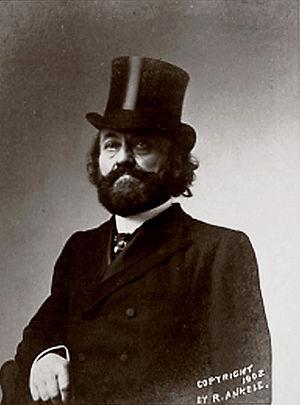
Buatier de Kolta, de son vrai nom Joseph Buatier, né en France le 18 novembre 1847 à Caluire-et-Cuire et mort le 7 octobre 1903 à La Nouvelle-Orléans, est un prestidigitateur français enterré à Londres.